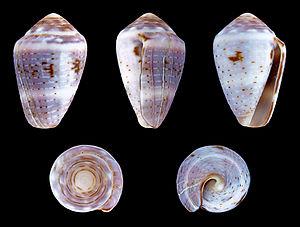
Conus coronatus est un mollusque appartenant à la famille des Conidae.
Le genre Conus rassemble à présent 626 espèces de « coquillages ». De très nombreuses espèces fossiles sont également connues. La plupart de ces espèces sont venimeuses et les plus grosses sont dangereuses pour l'homme.